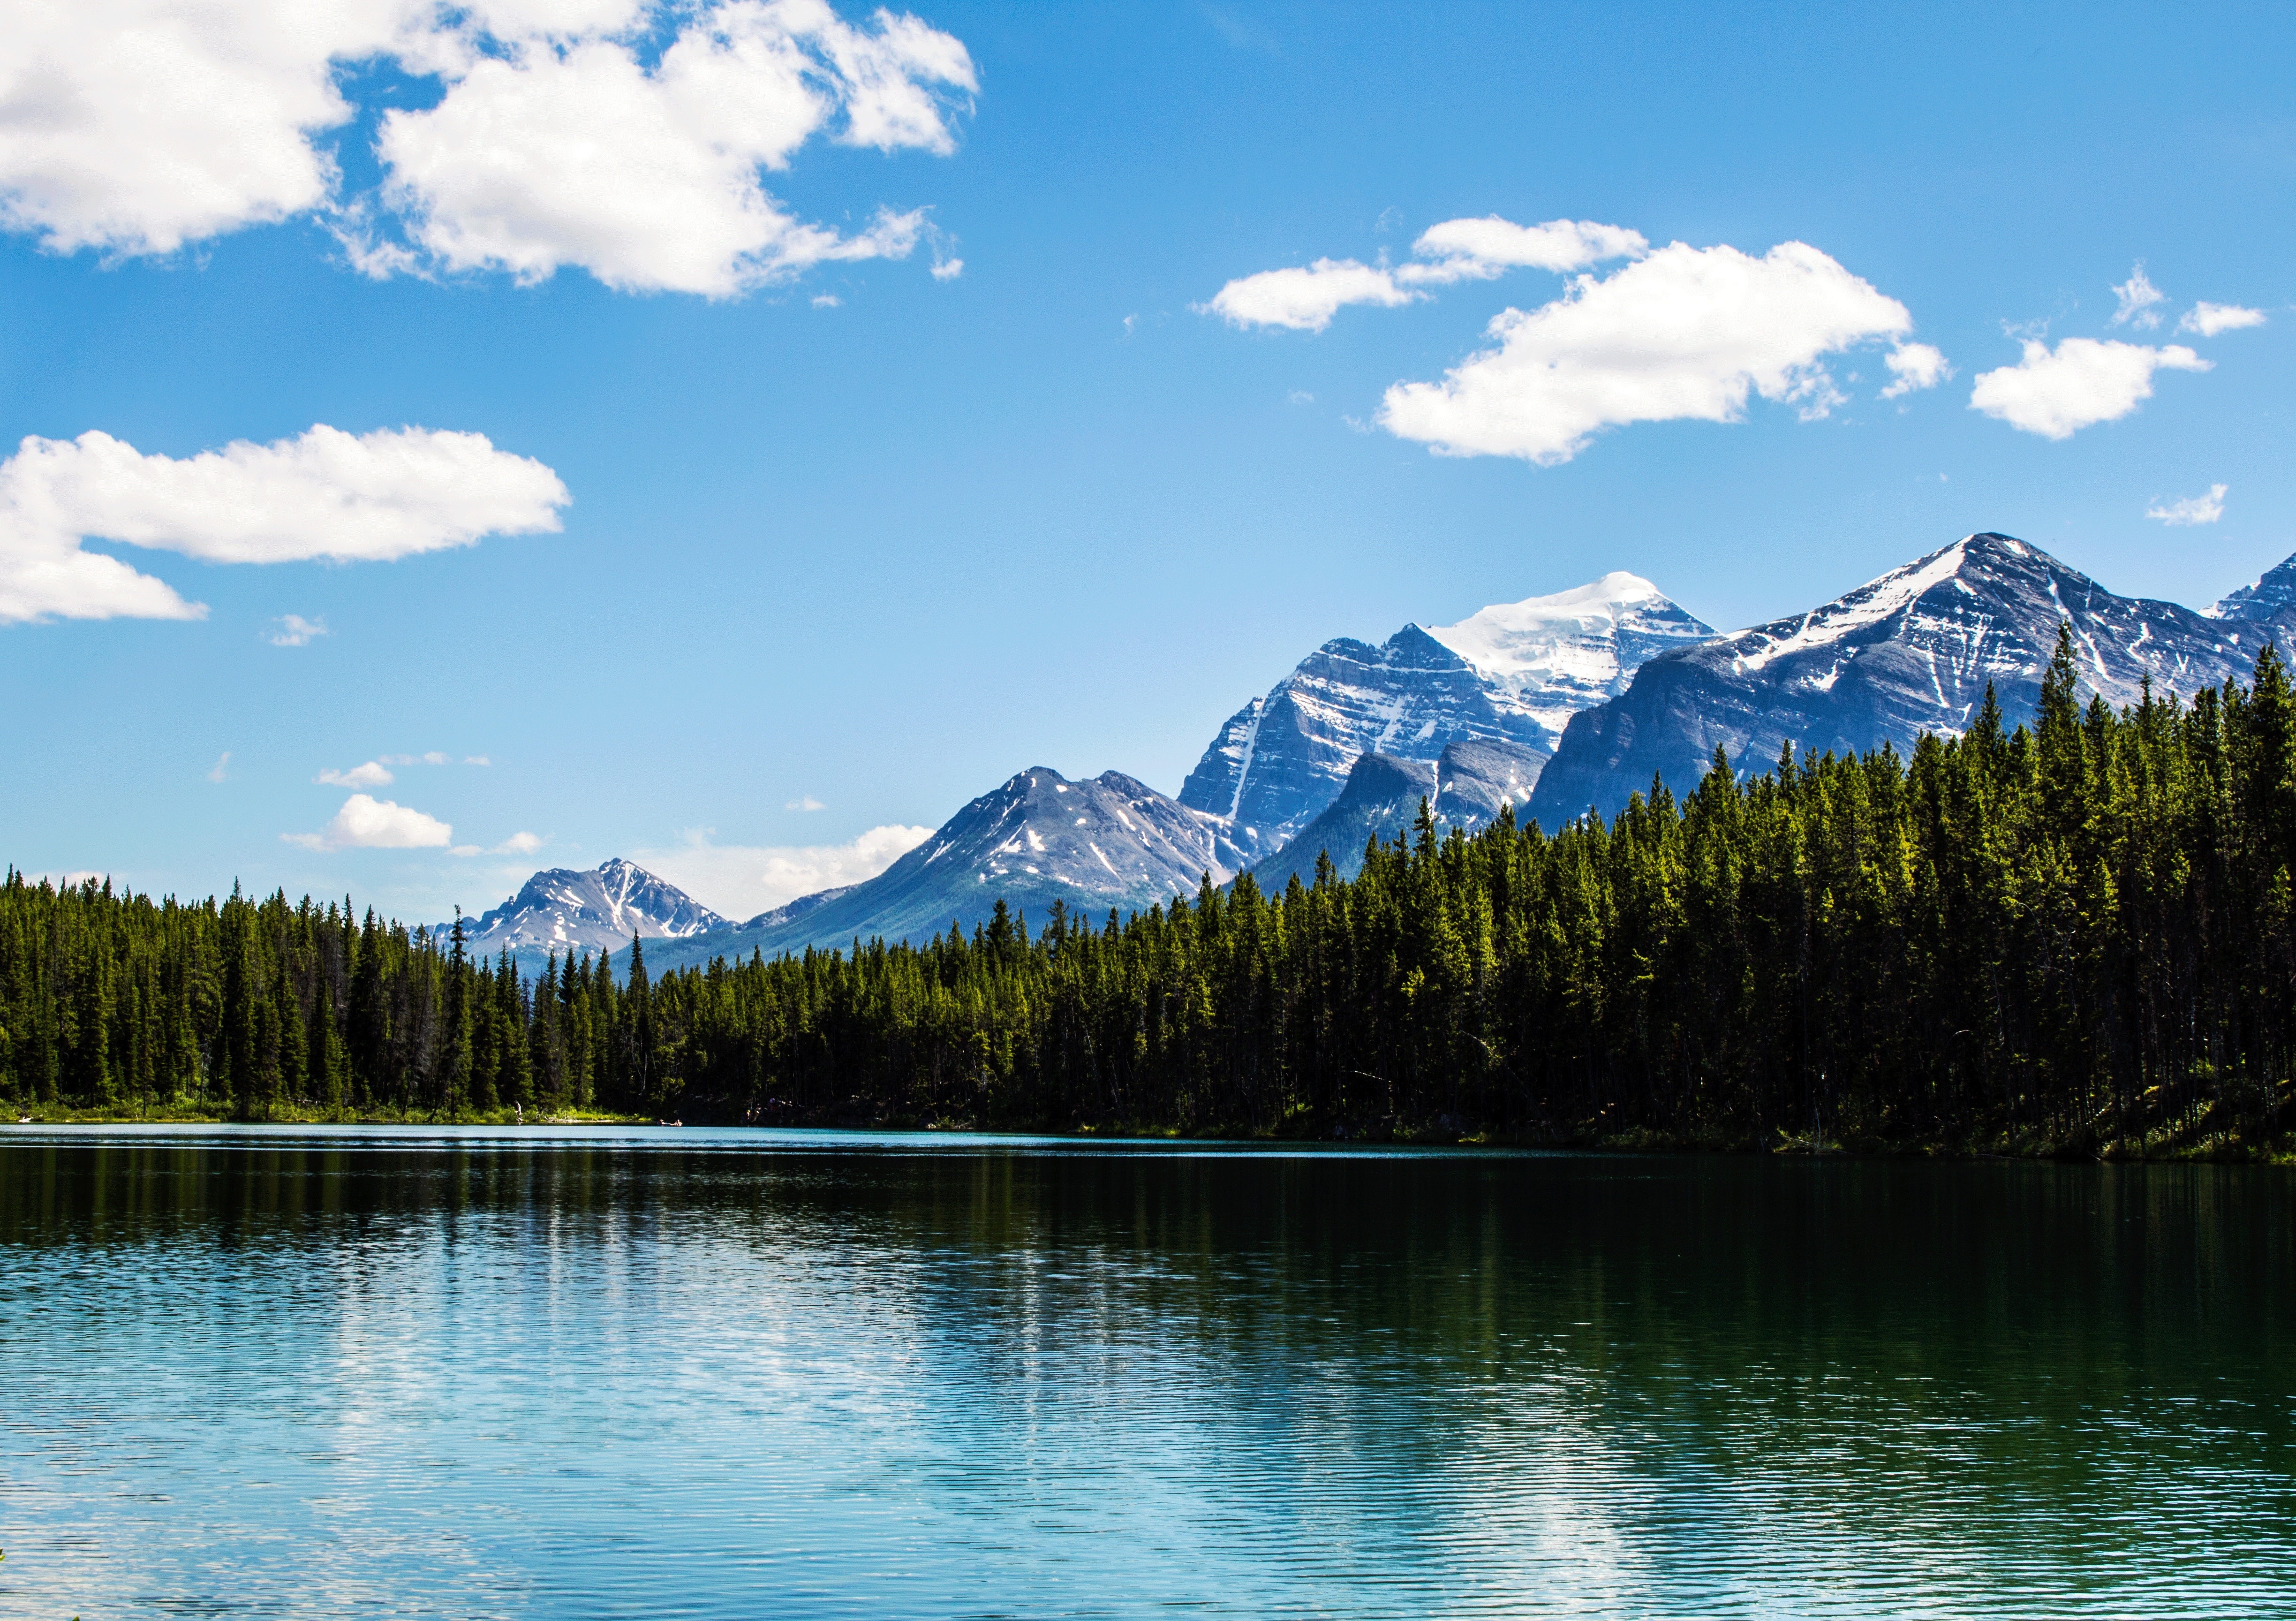
landscape, nature, forest, wilderness, mountain, cloud, sky, meadow, lake, mountain range, reflection, scenic, rocky, fjord, reservoir, national park, body of water, alps, rockies, alberta, loch, landform, mountainous landforms